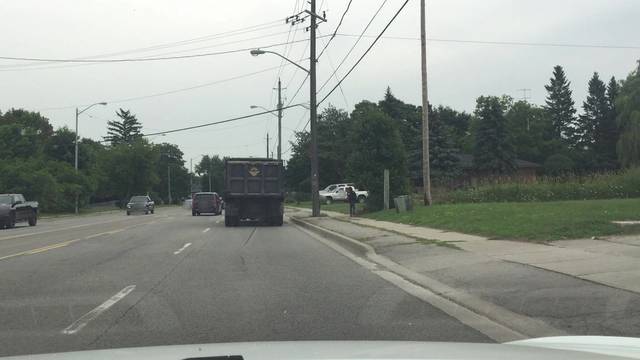
Region: Canada
Coordinates: 43.91, -78.793